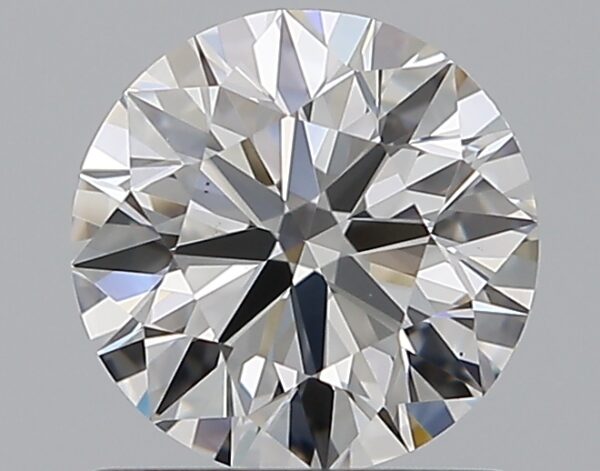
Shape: round
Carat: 0.92
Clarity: VS1
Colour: E
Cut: EX
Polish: EX
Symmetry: EX
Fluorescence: F
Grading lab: GIA
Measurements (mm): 6.19 x 6.23 x 3.86